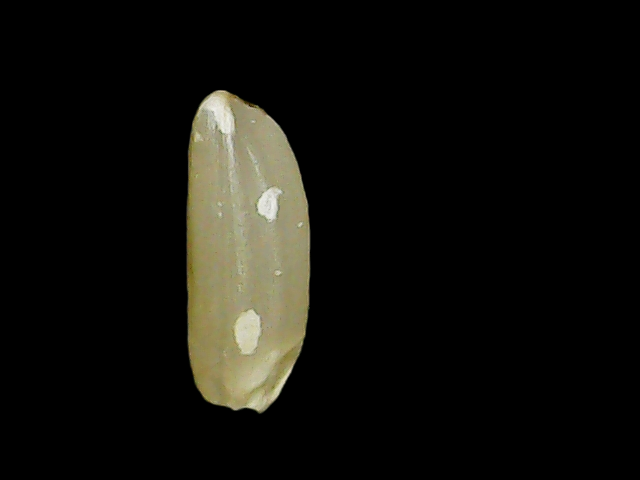
Rice variety: Binadhan12